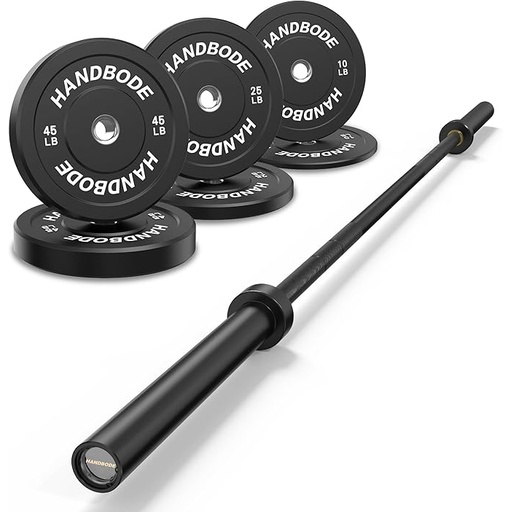
Olympic Bumper Plates Set 2 Inch, 10-55 lbs Rubber Weight Plates with 45 lb (20kg) Black/Silver Barbell, Strength Training & Weight Lifting for Home Gym
About This Package Includes: 2 X 10, 2 X 25, 2 X 45 lb Olympic Bumper Plate and single 45 lb (20 kg) Black Barbell. PREMIUM QUALITY CONSTRUCTION - Crafted from high-density 100% natural rubber, our bumper plates are built to endure intense workouts, boasting an IWF standard 450mm / 17.7 inches diameter for maximum durability and performance. VERSATILE WEIGHT OPTIONS - Choose from a wide range of weights, including 10LB, 15LB, 25LB, 35LB, 45LB, and 55LB, catering to various strength training needs, whether it's HIIT, weightlifting, or general fitness. OPTIMAL PERFORMANCE - Extremely durable design makes these great for any gym.With the HANDBODE bumper plates, you can perform a variety of exercises, ranging from bench presses, squats, and deadlifts to bent-over rows and bicep curls, whether at home, in a school gym, or at a professional training center. NOTIFICATION - Some plate sets may come in several separate packages and may not be delivered at the same time. Please wait patiently or contact us if you need further assistance. Overview Item Weight : 160 Pounds Material : Alloy Steel, Rubber Brand : HANDBODE Color : 7 ft Black Barbell Manufacturer : HANDBODE
Brand: ProfessionalHomeGymGear
Category: Sporting Goods > Fitness & General Exercise Equipment > Weight Lifting > Free Weights, Dumbbells & Kettlebells